Mosque architecture in Indonesia

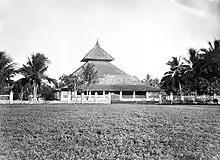
The Great Mosque of Demak, one of the oldest surviving mosques in Indonesia, shows the typical Javanese architecture for the mosque with its multi-tiered roof, a style which will be emulated across the Indonesian archipelago.

While many of the earliest Islamic structures in Java and almost all of them in Sumatra did not survive, primarily due to the effects of climate on decayable building materials, the permanent structure was not considered a priority for Muslim prayer, as any clean and open space could accommodate communal prayers.